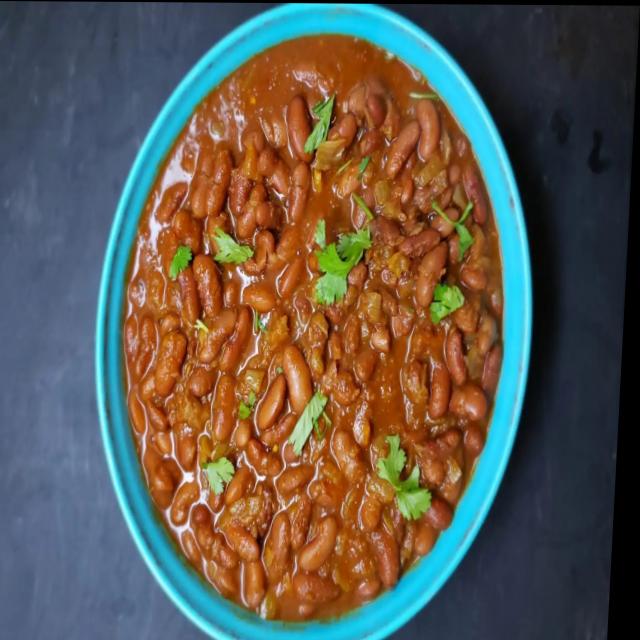
Dish: rajma_curry